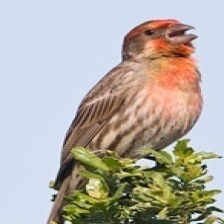
Species: HOUSE FINCH
Scientific name: HAEMORHOUS MEXICANUS
ImageNet parent category: house_finch